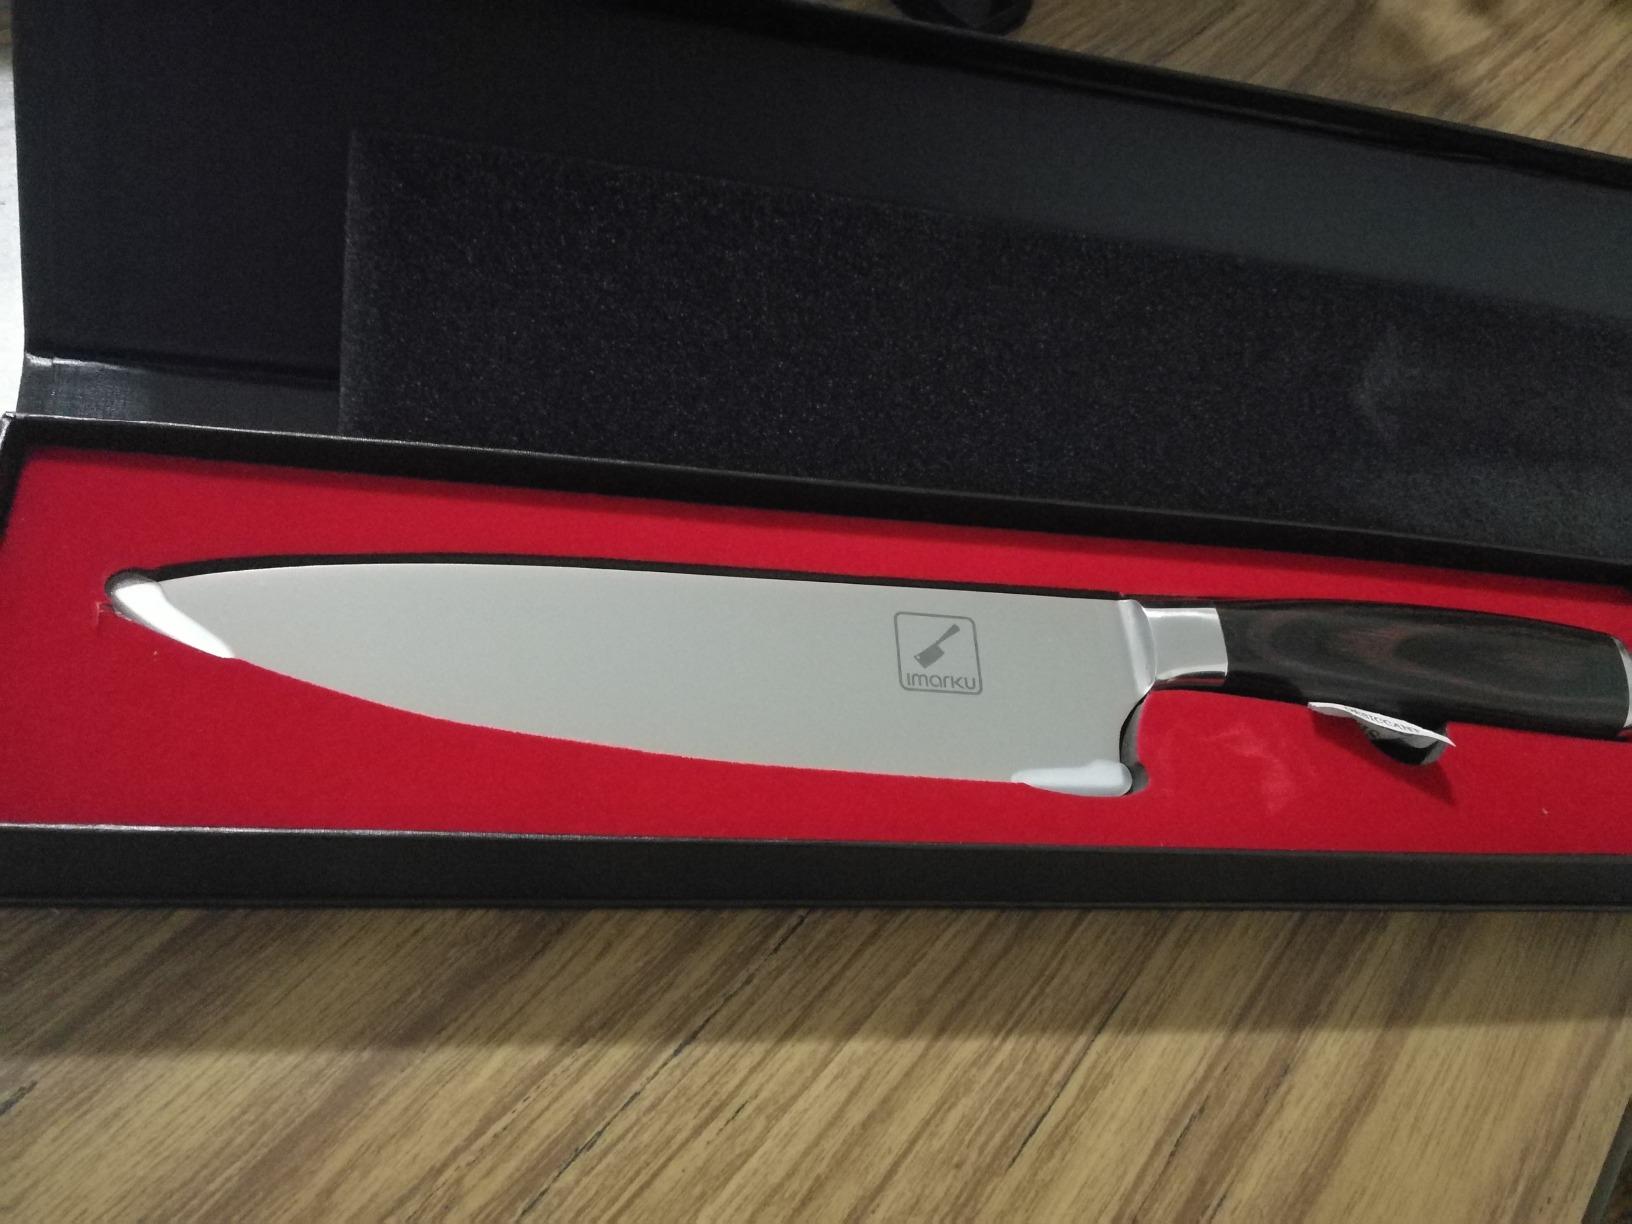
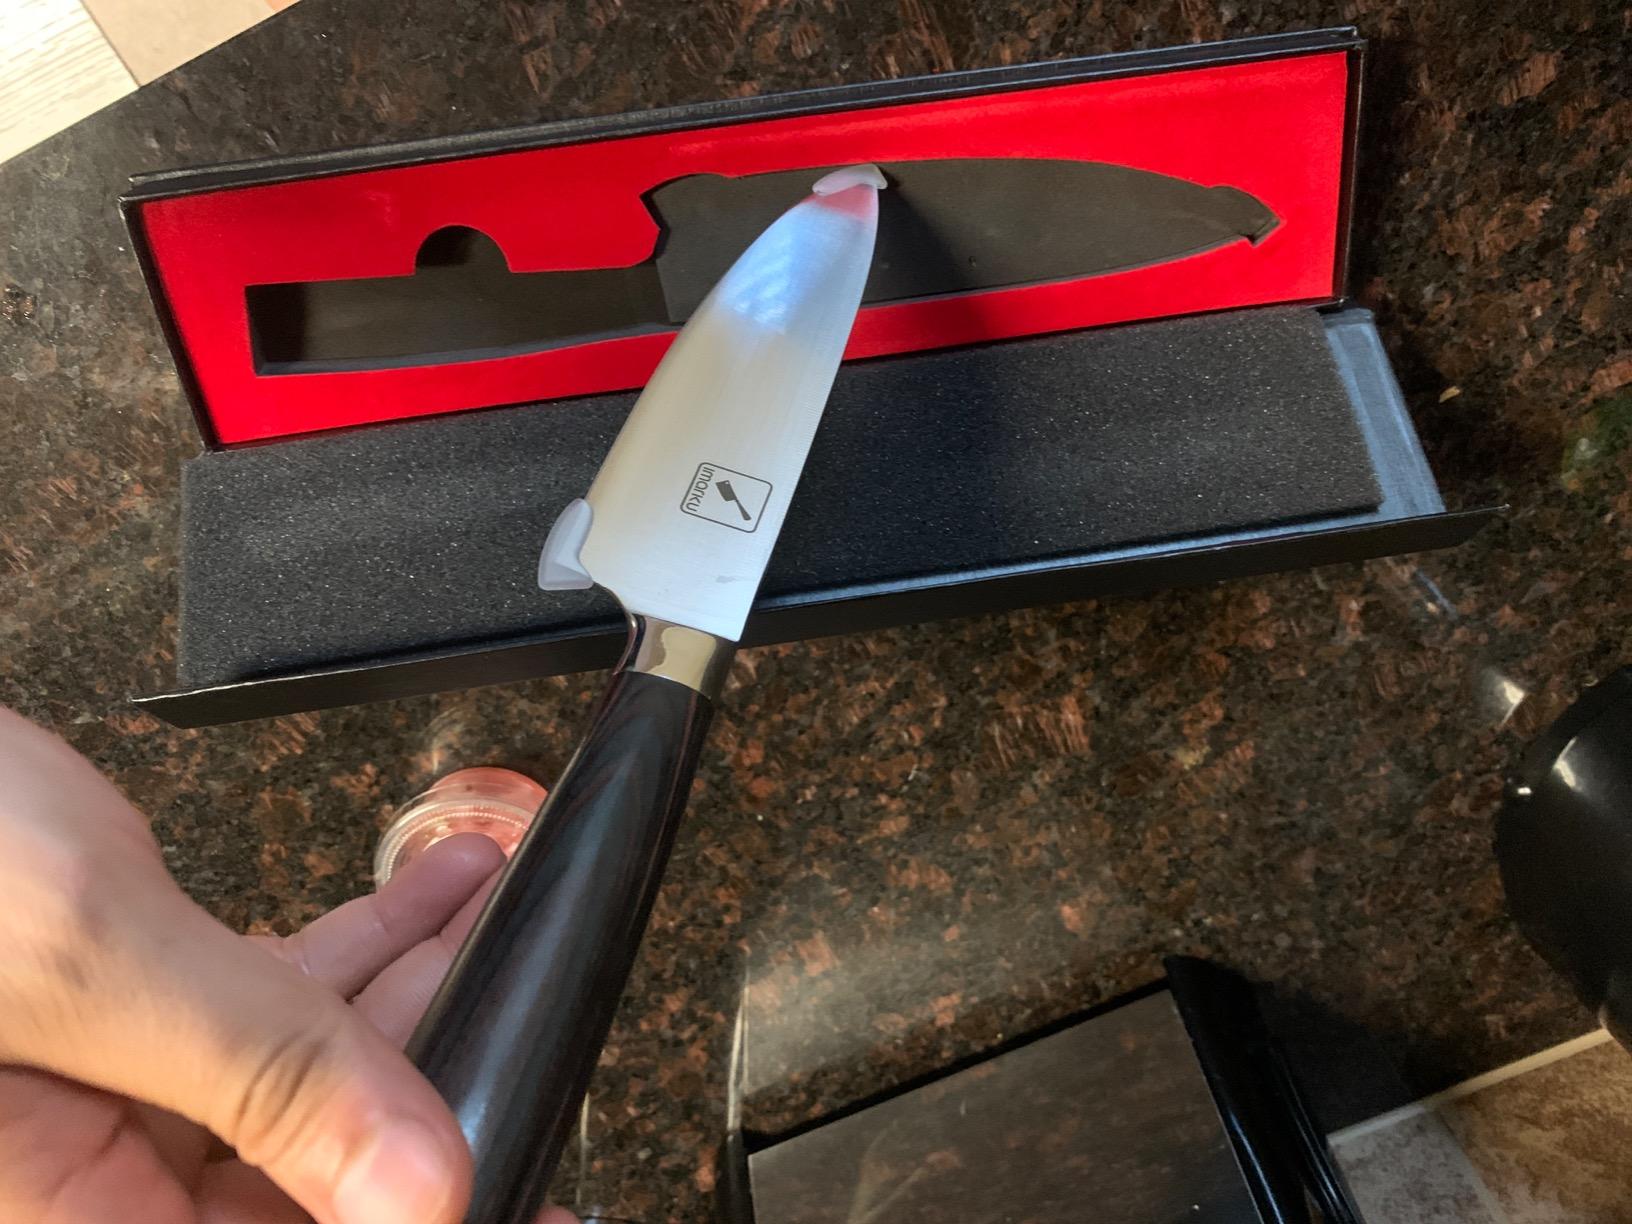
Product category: items_knife
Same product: yes